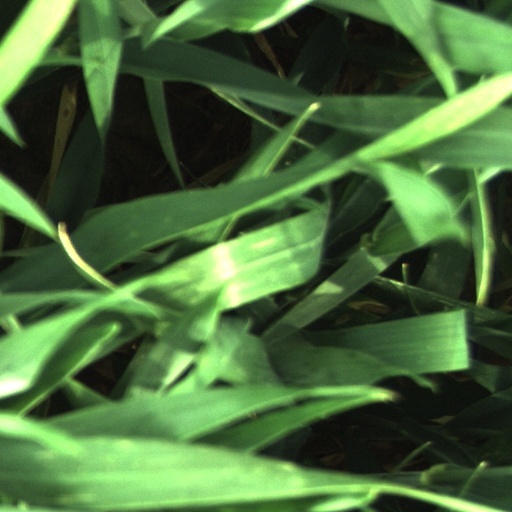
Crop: wheat